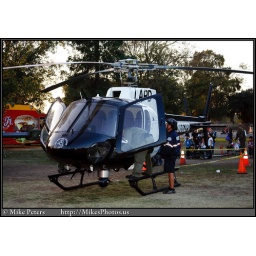
LAPD A-Star N662PD in the new black and white paint scheme @ San Fernando Valley Childrens Day